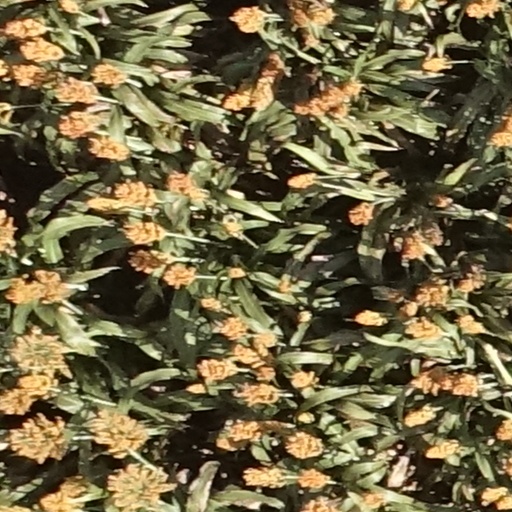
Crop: sorghum